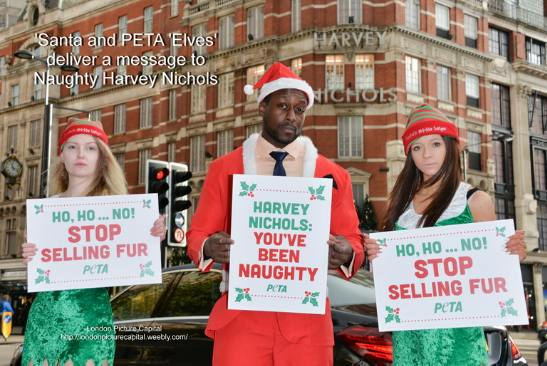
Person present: Yes